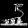
Label: Sandal